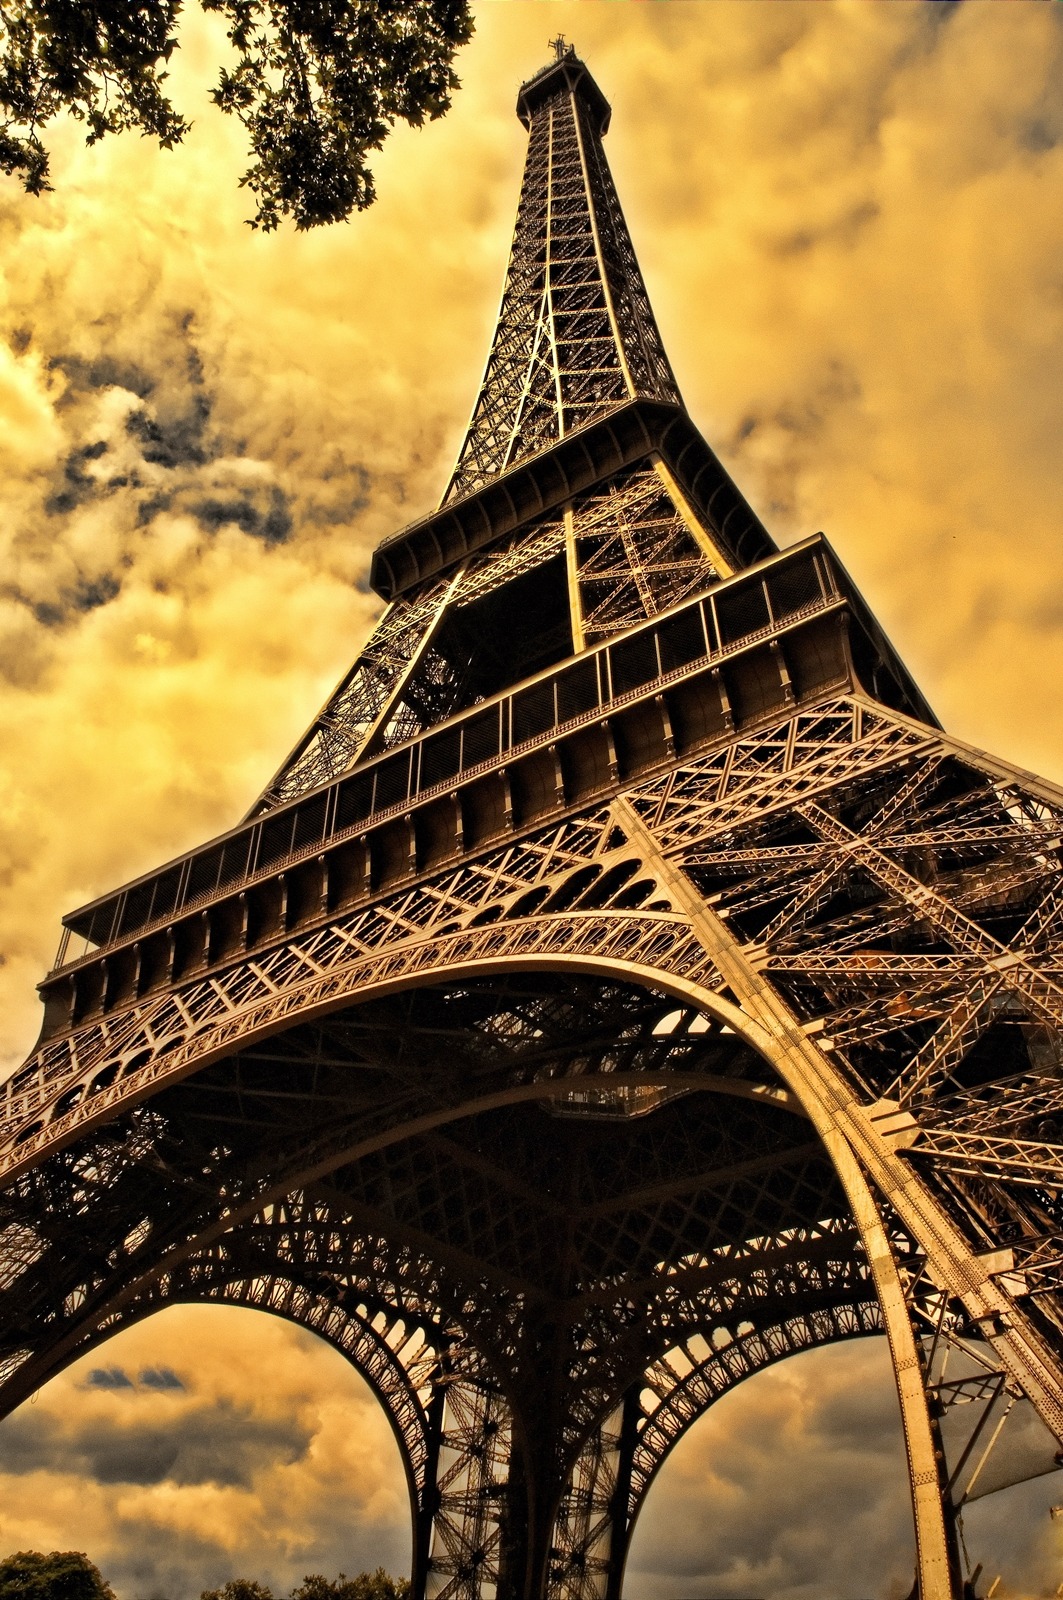
bridge, paris, monument, cityscape, arch, evening, tower, landmark, the eiffel tower, eiffel, french, temple, spire, symmetry